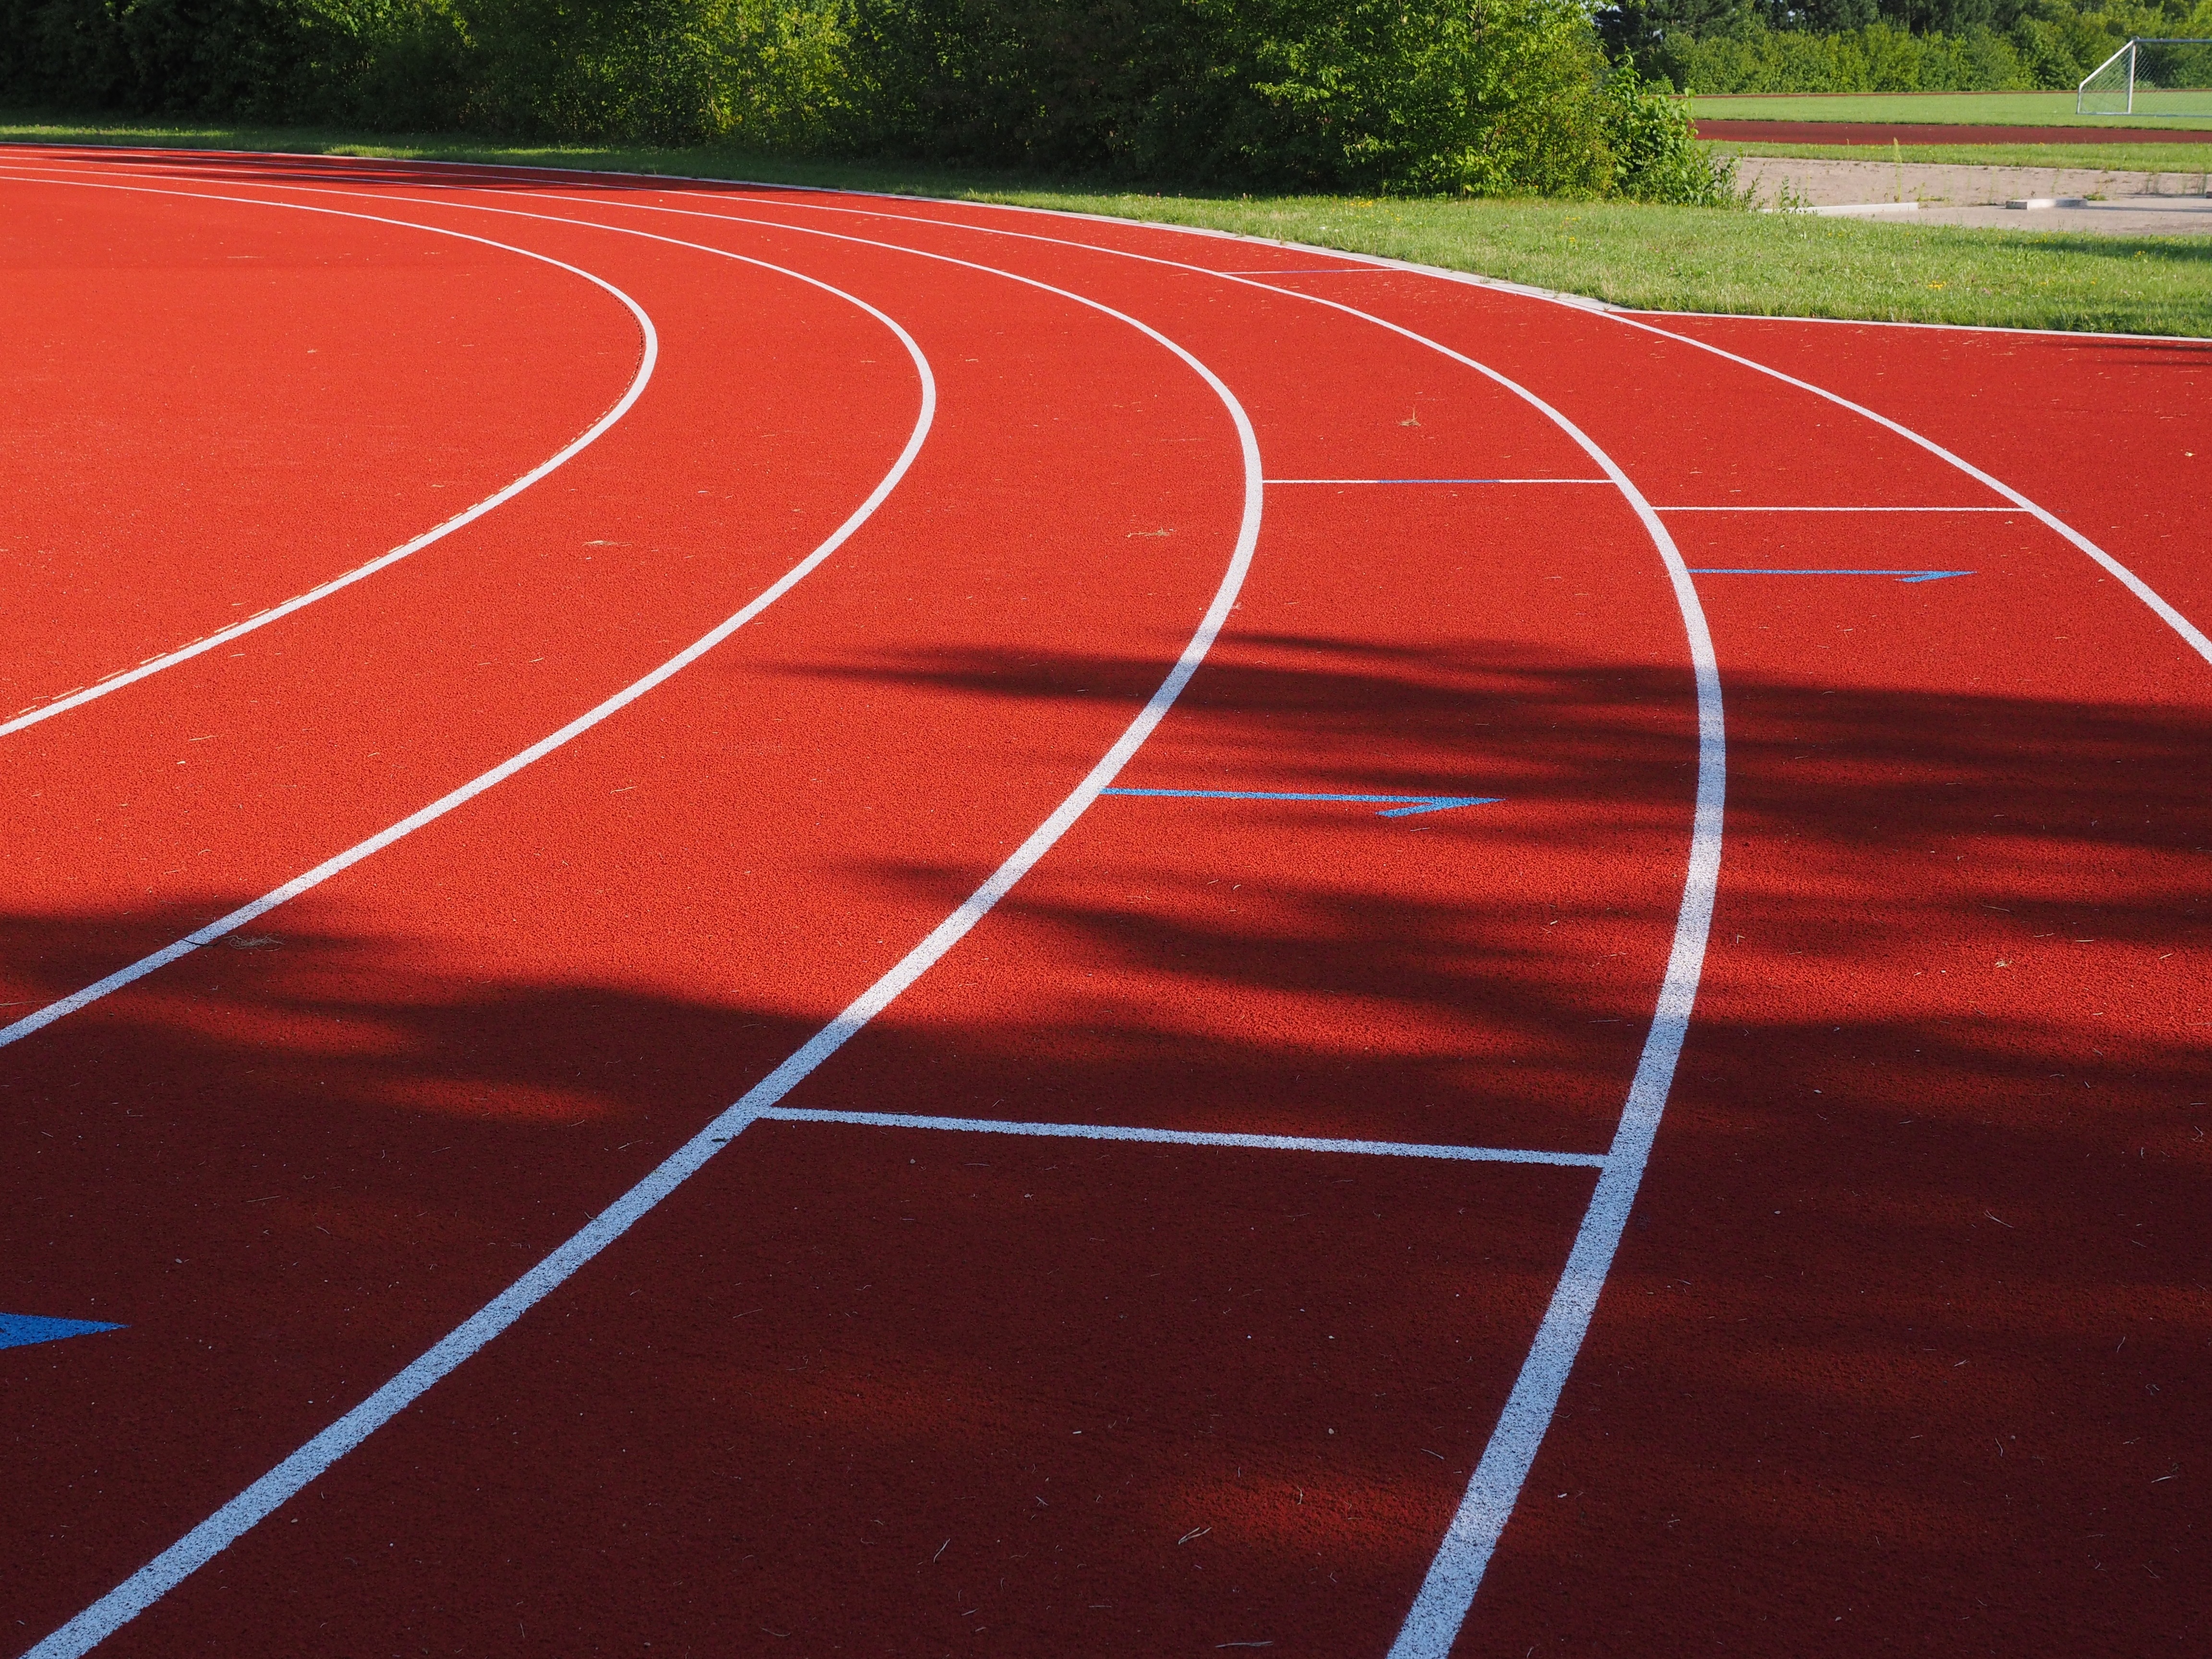
structure, white, sport, round, run, line, curve, red, leisure, lane, fitness, stadium, baseball field, trace, race, competition, runway, mark, race track, athletics, sprint, racecourse, career, flooring, tartan, sports ground, road surface, tartan track, sport venue, sports track, stadium round